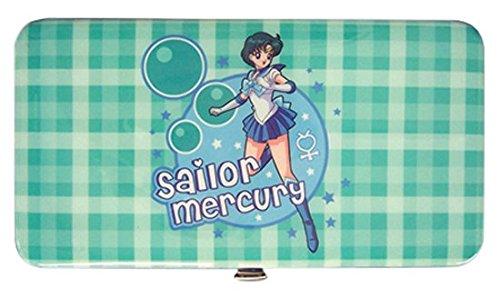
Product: Great Eastern Entertainment Sailormoon Sailor Mercury Hinge Wallet
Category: Clothing, Shoes & Jewelry | Women | Accessories | Wallets, Card Cases & Money Organizers | Wallets
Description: Great Condition.
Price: $109.95
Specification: ProductDimensions:7.2x3.8x1.5inches|ItemWeight:4.8ounces|ShippingWeight:4.8ounces(Viewshippingratesandpolicies)|DomesticShipping:ItemcanbeshippedwithinU.S.|InternationalShipping:ThisitemcanbeshippedtoselectcountriesoutsideoftheU.S.LearnMore|ASIN:B00BLDWI8C|Itemmodelnumber:81505|Manufacturerrecommendedage:13months-8years